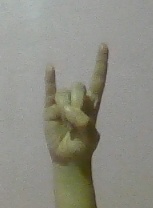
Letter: la